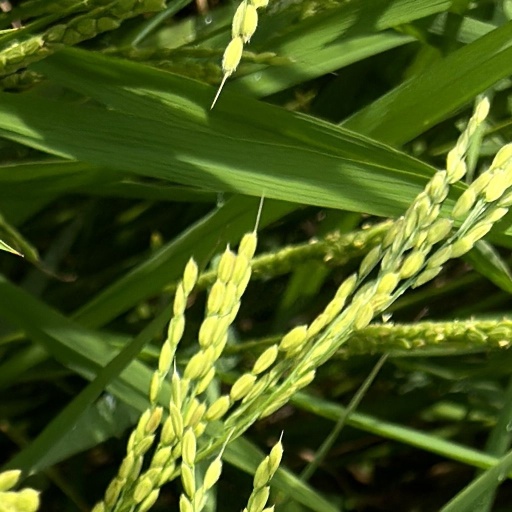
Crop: rice